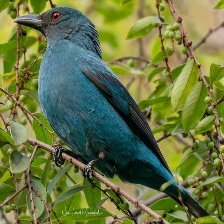
Species: FAIRY BLUEBIRD
Scientific name: IRENA